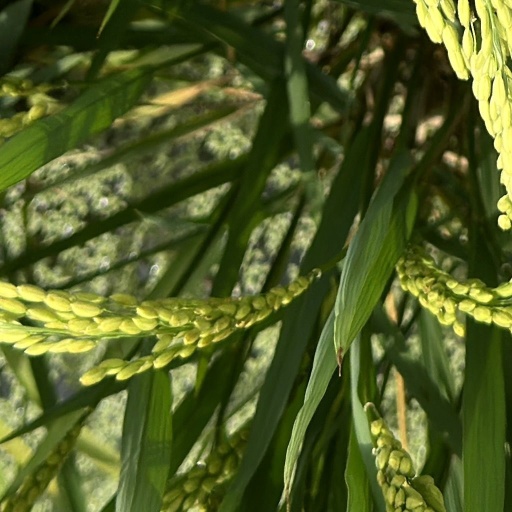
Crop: rice